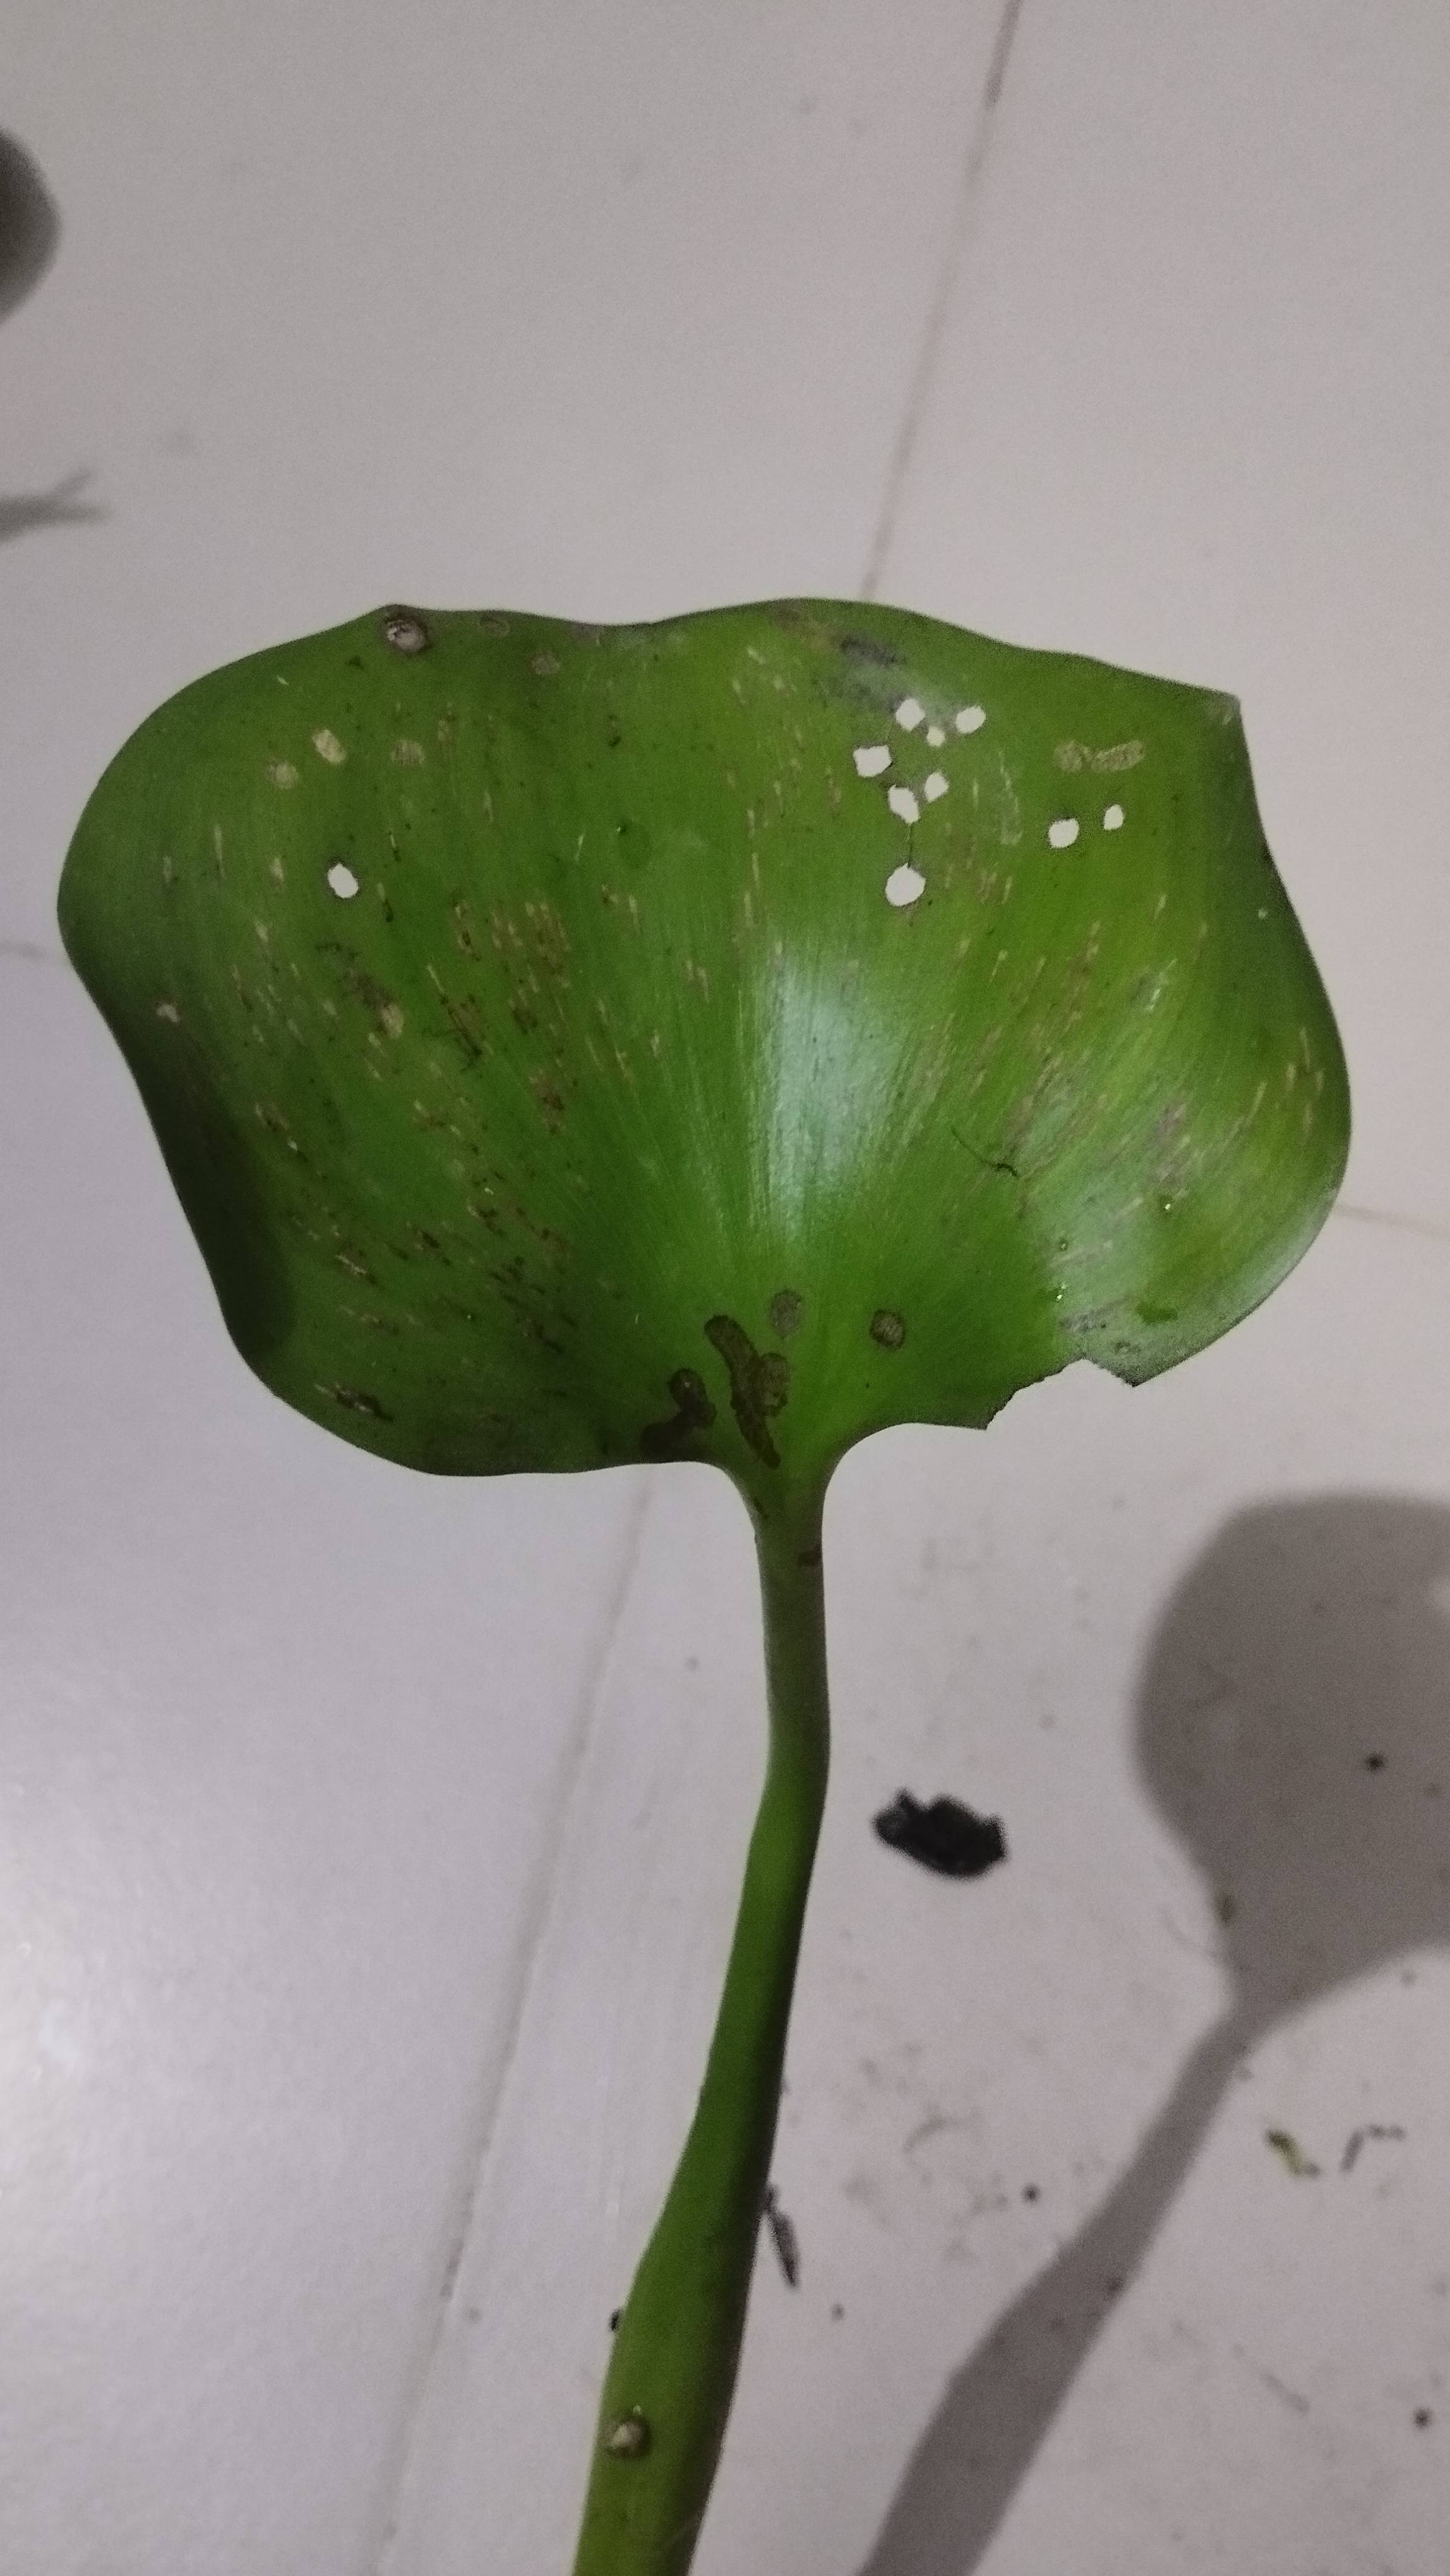
Species: Common Water Hyacinth (Eichornia crassipes)